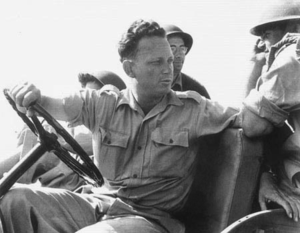
L’exode palestinien de 1948 fait référence à l'exode de la population arabe palestinienne qui se produisit pendant la guerre israélo-arabe de 1948. L'événement reste présent dans la mémoire collective palestinienne en tant que Nakba. Durant cette guerre, entre 700 000 et 750 000 Arabes palestiniens sur les 900 000 qui vivaient dans les territoires qui seront sous contrôle israélien à l'issue de la guerre fuirent ou furent chassés de leurs terres.